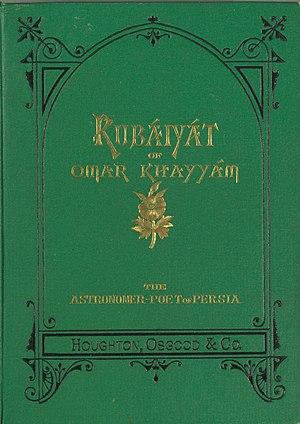
Les Rubaïyat d'Omar Khayyam sont une collection de poèmes, écrits en persan, attribués à l'écrivain et savant perse Omar Khayyam. La traduction de « rubaïyat » est « quatrains ». D'autres poètes écrivirent des rubaïyat, dans la tradition de Khayyam : Fernando Pessoa, Yéghiché Tcharents, par exemple.